August Pfluger

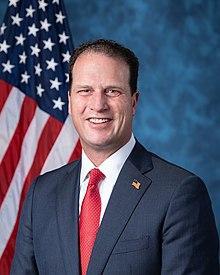
Official portrait, 2020

August Lee Pfluger (born December 28, 1977) is an American politician and Air Force officer serving as the U.S. representative for since 2021. A member of the Republican Party, his district includes much of West Texas.